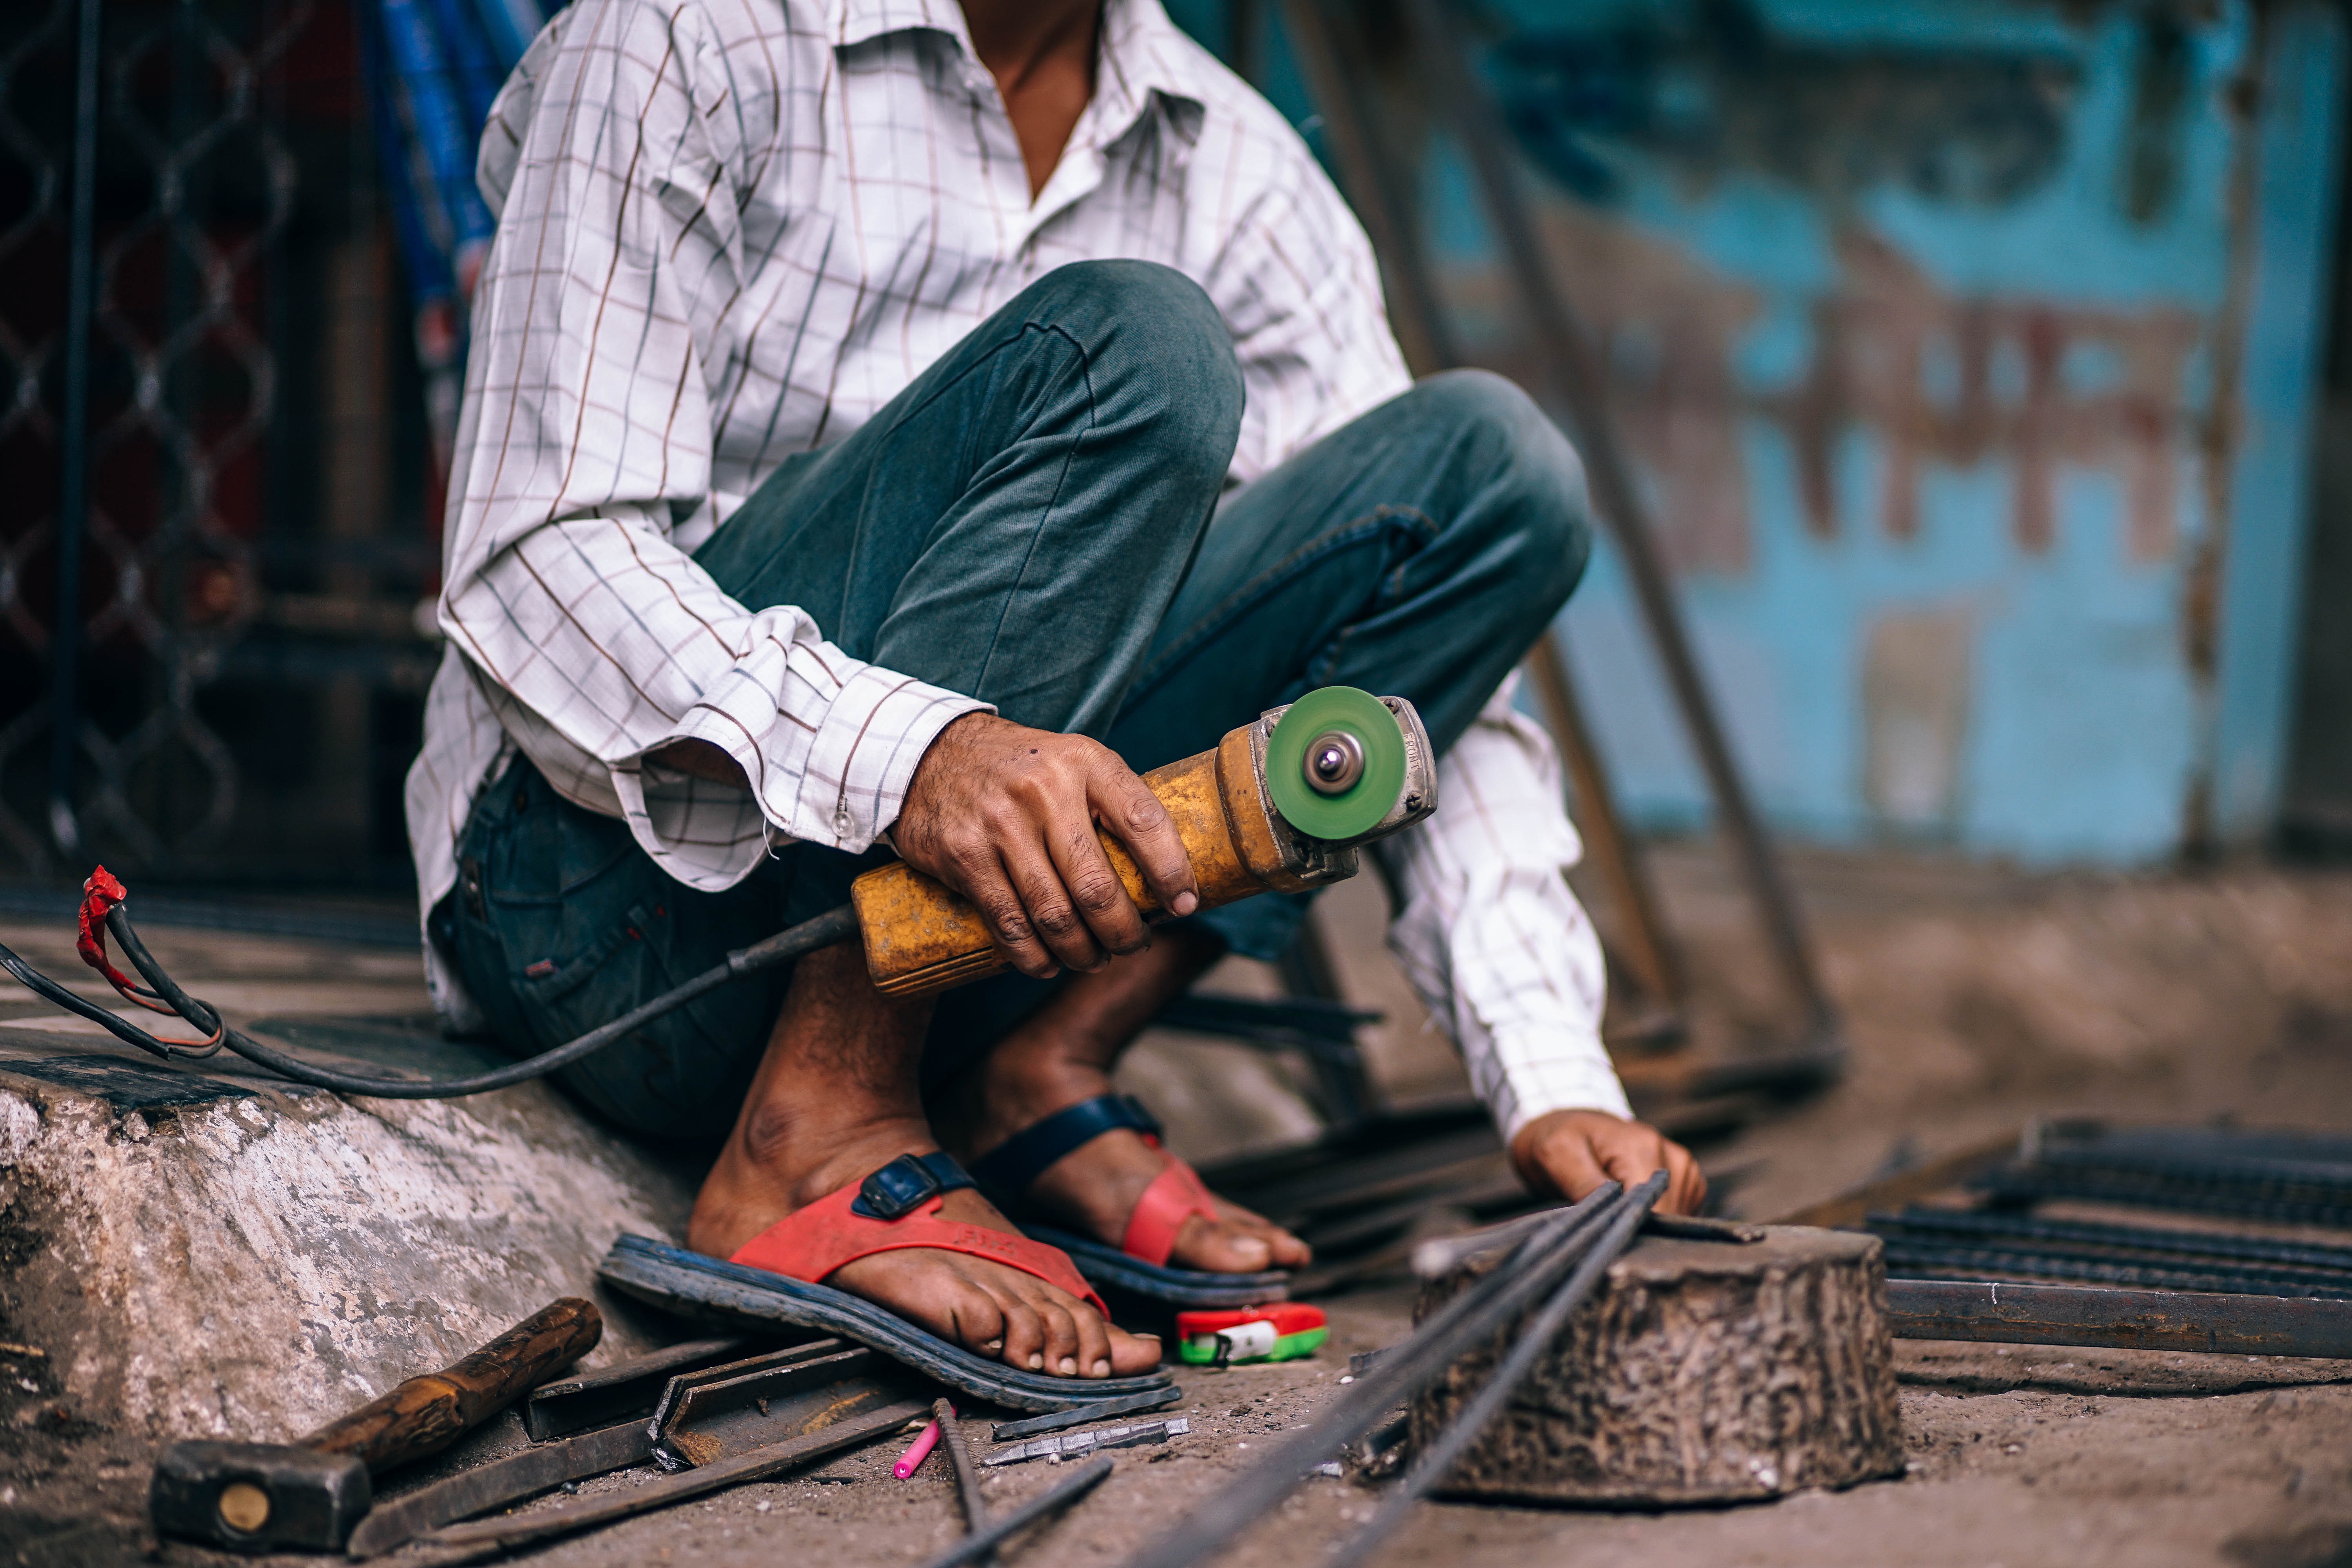
person, photography